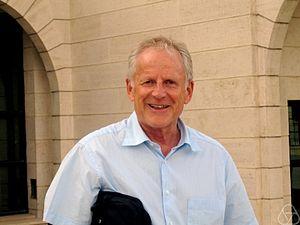
Bruno Buchberger est un mathématicien autrichien né le 22 octobre 1942 à Innsbruck. Il est connu pour sa définition des bases de Gröbner ainsi que pour l'algorithme de calcul de ces bases qui porte son nom. Buchberger est professeur de mathématiques pour l'informatique à l'université de Linz.